Postage stamps and postal history of Vanuatu

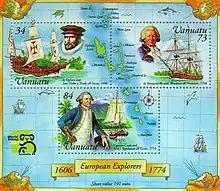
A modern stamp miniature sheet of Vanuatu depicting explorers

This is a survey of the postage stamps and postal history of Vanuatu, formerly known as the New Hebrides, an island group in the South Pacific. Between 1906 and 1980, the islands were an Anglo-French Condominium.